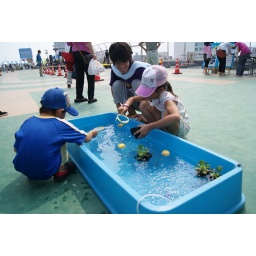
Popular game in Japanese Festivals. Kids try to scoop small fish (in this case, Medaka) with a paper ladle.